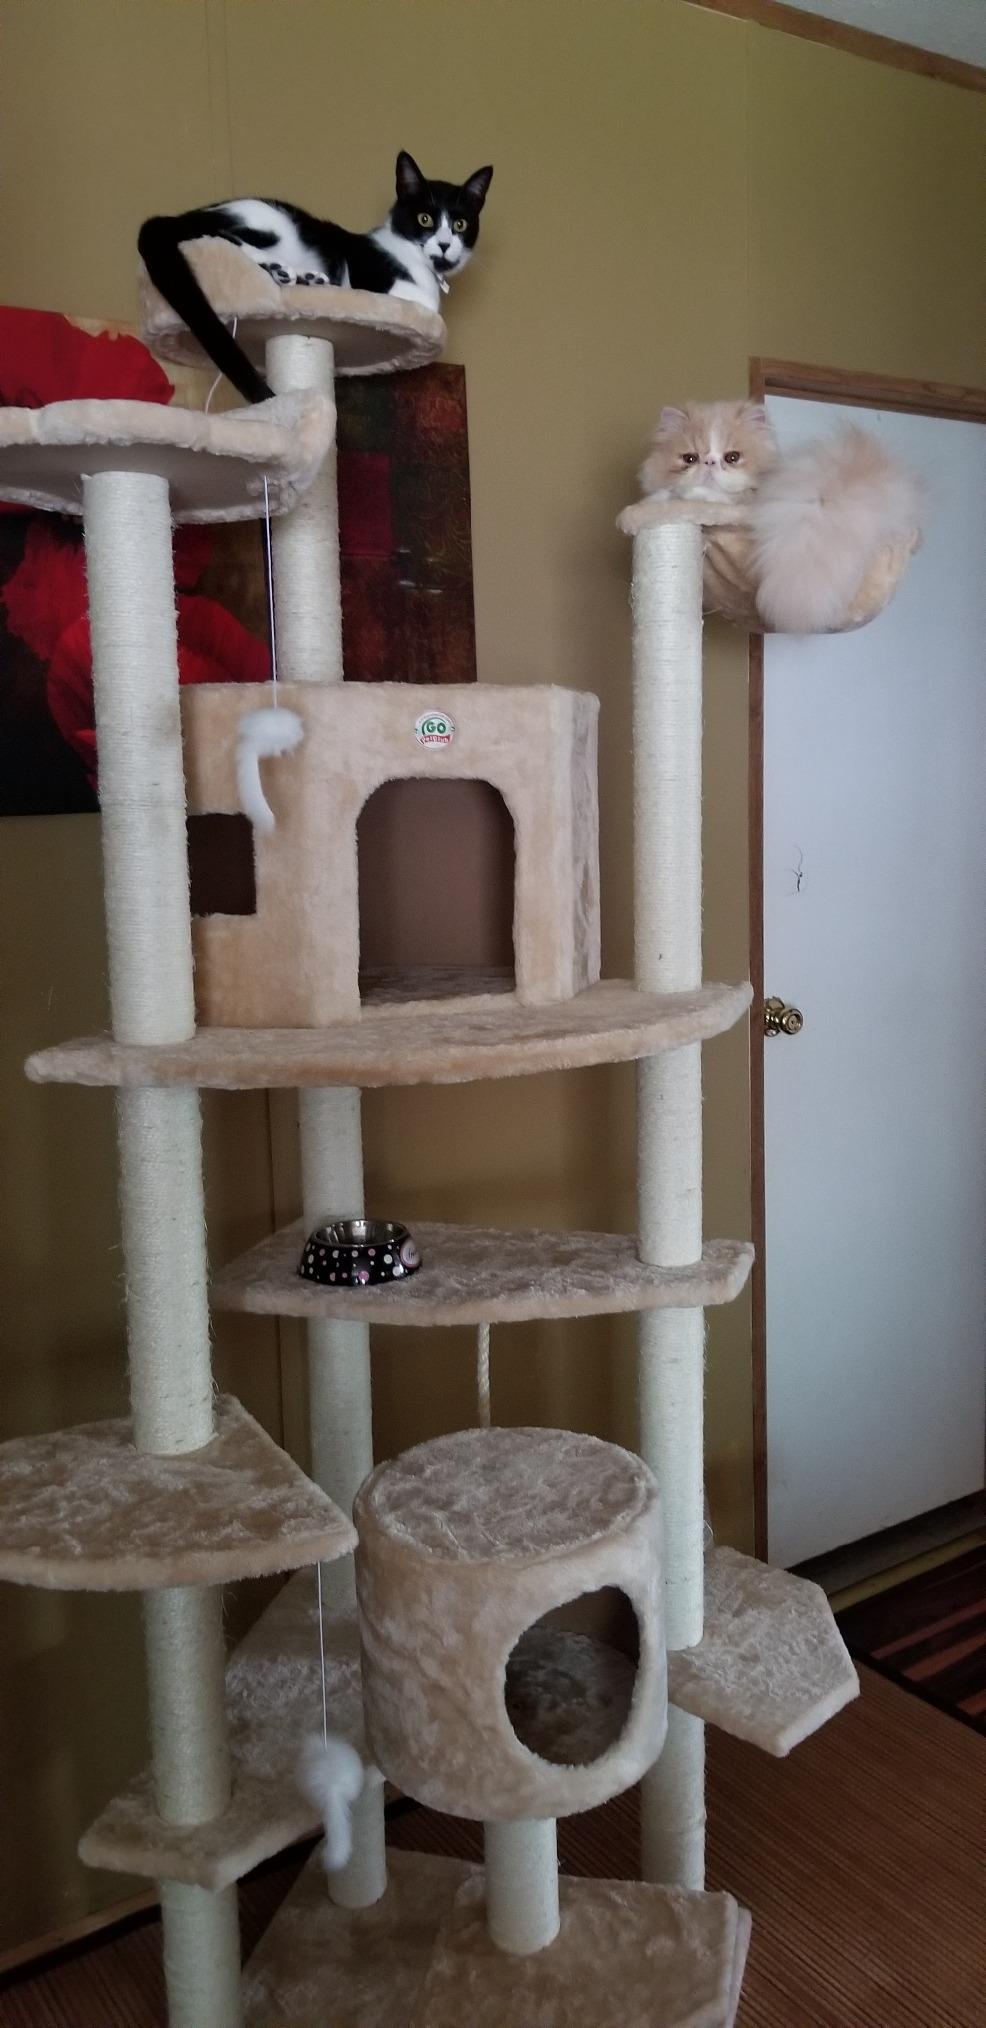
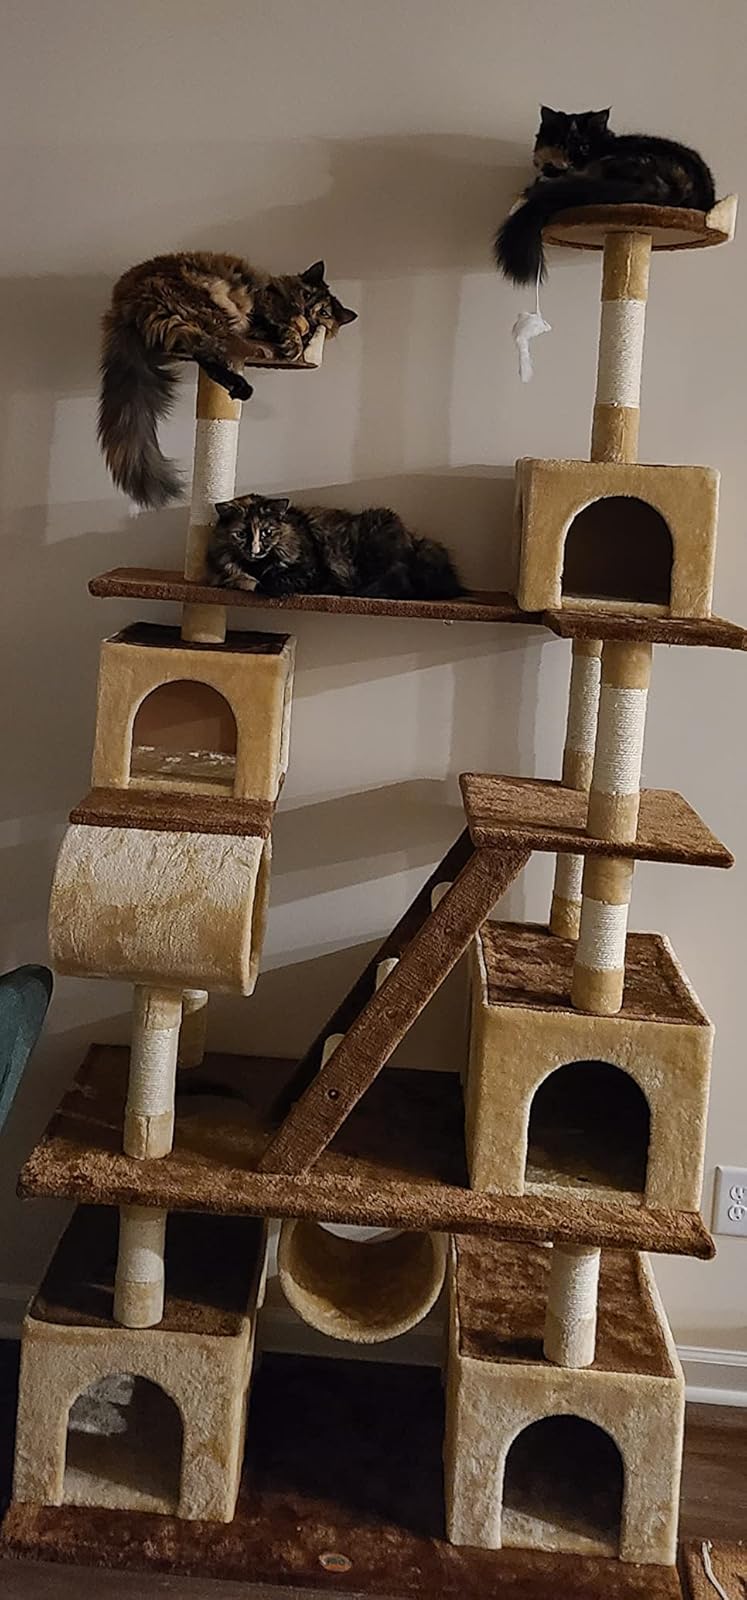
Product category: items_cat tree
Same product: no